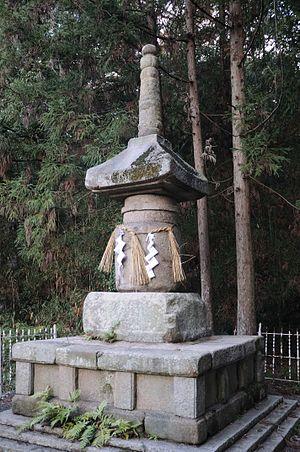
Cette liste présente les éléments architecturaux du Japon datant de l'époque de Kamakura désignés biens culturels importants.